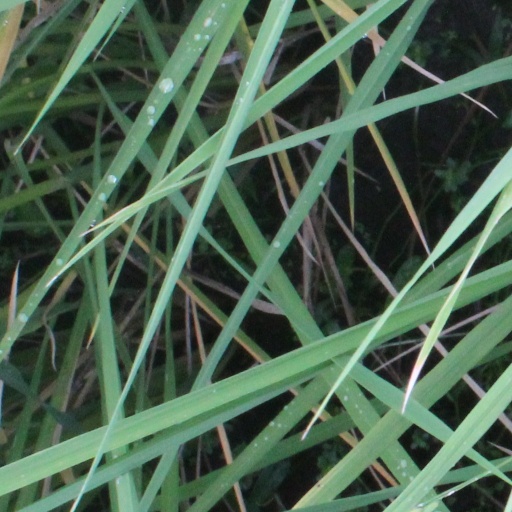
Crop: rice